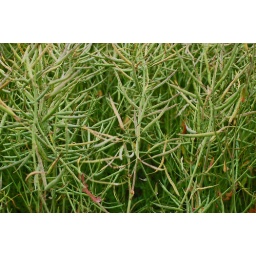
Brassica napus (Rape) - 14a - plants in fruit